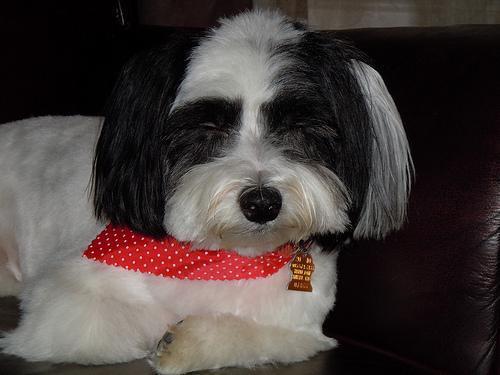
havanese